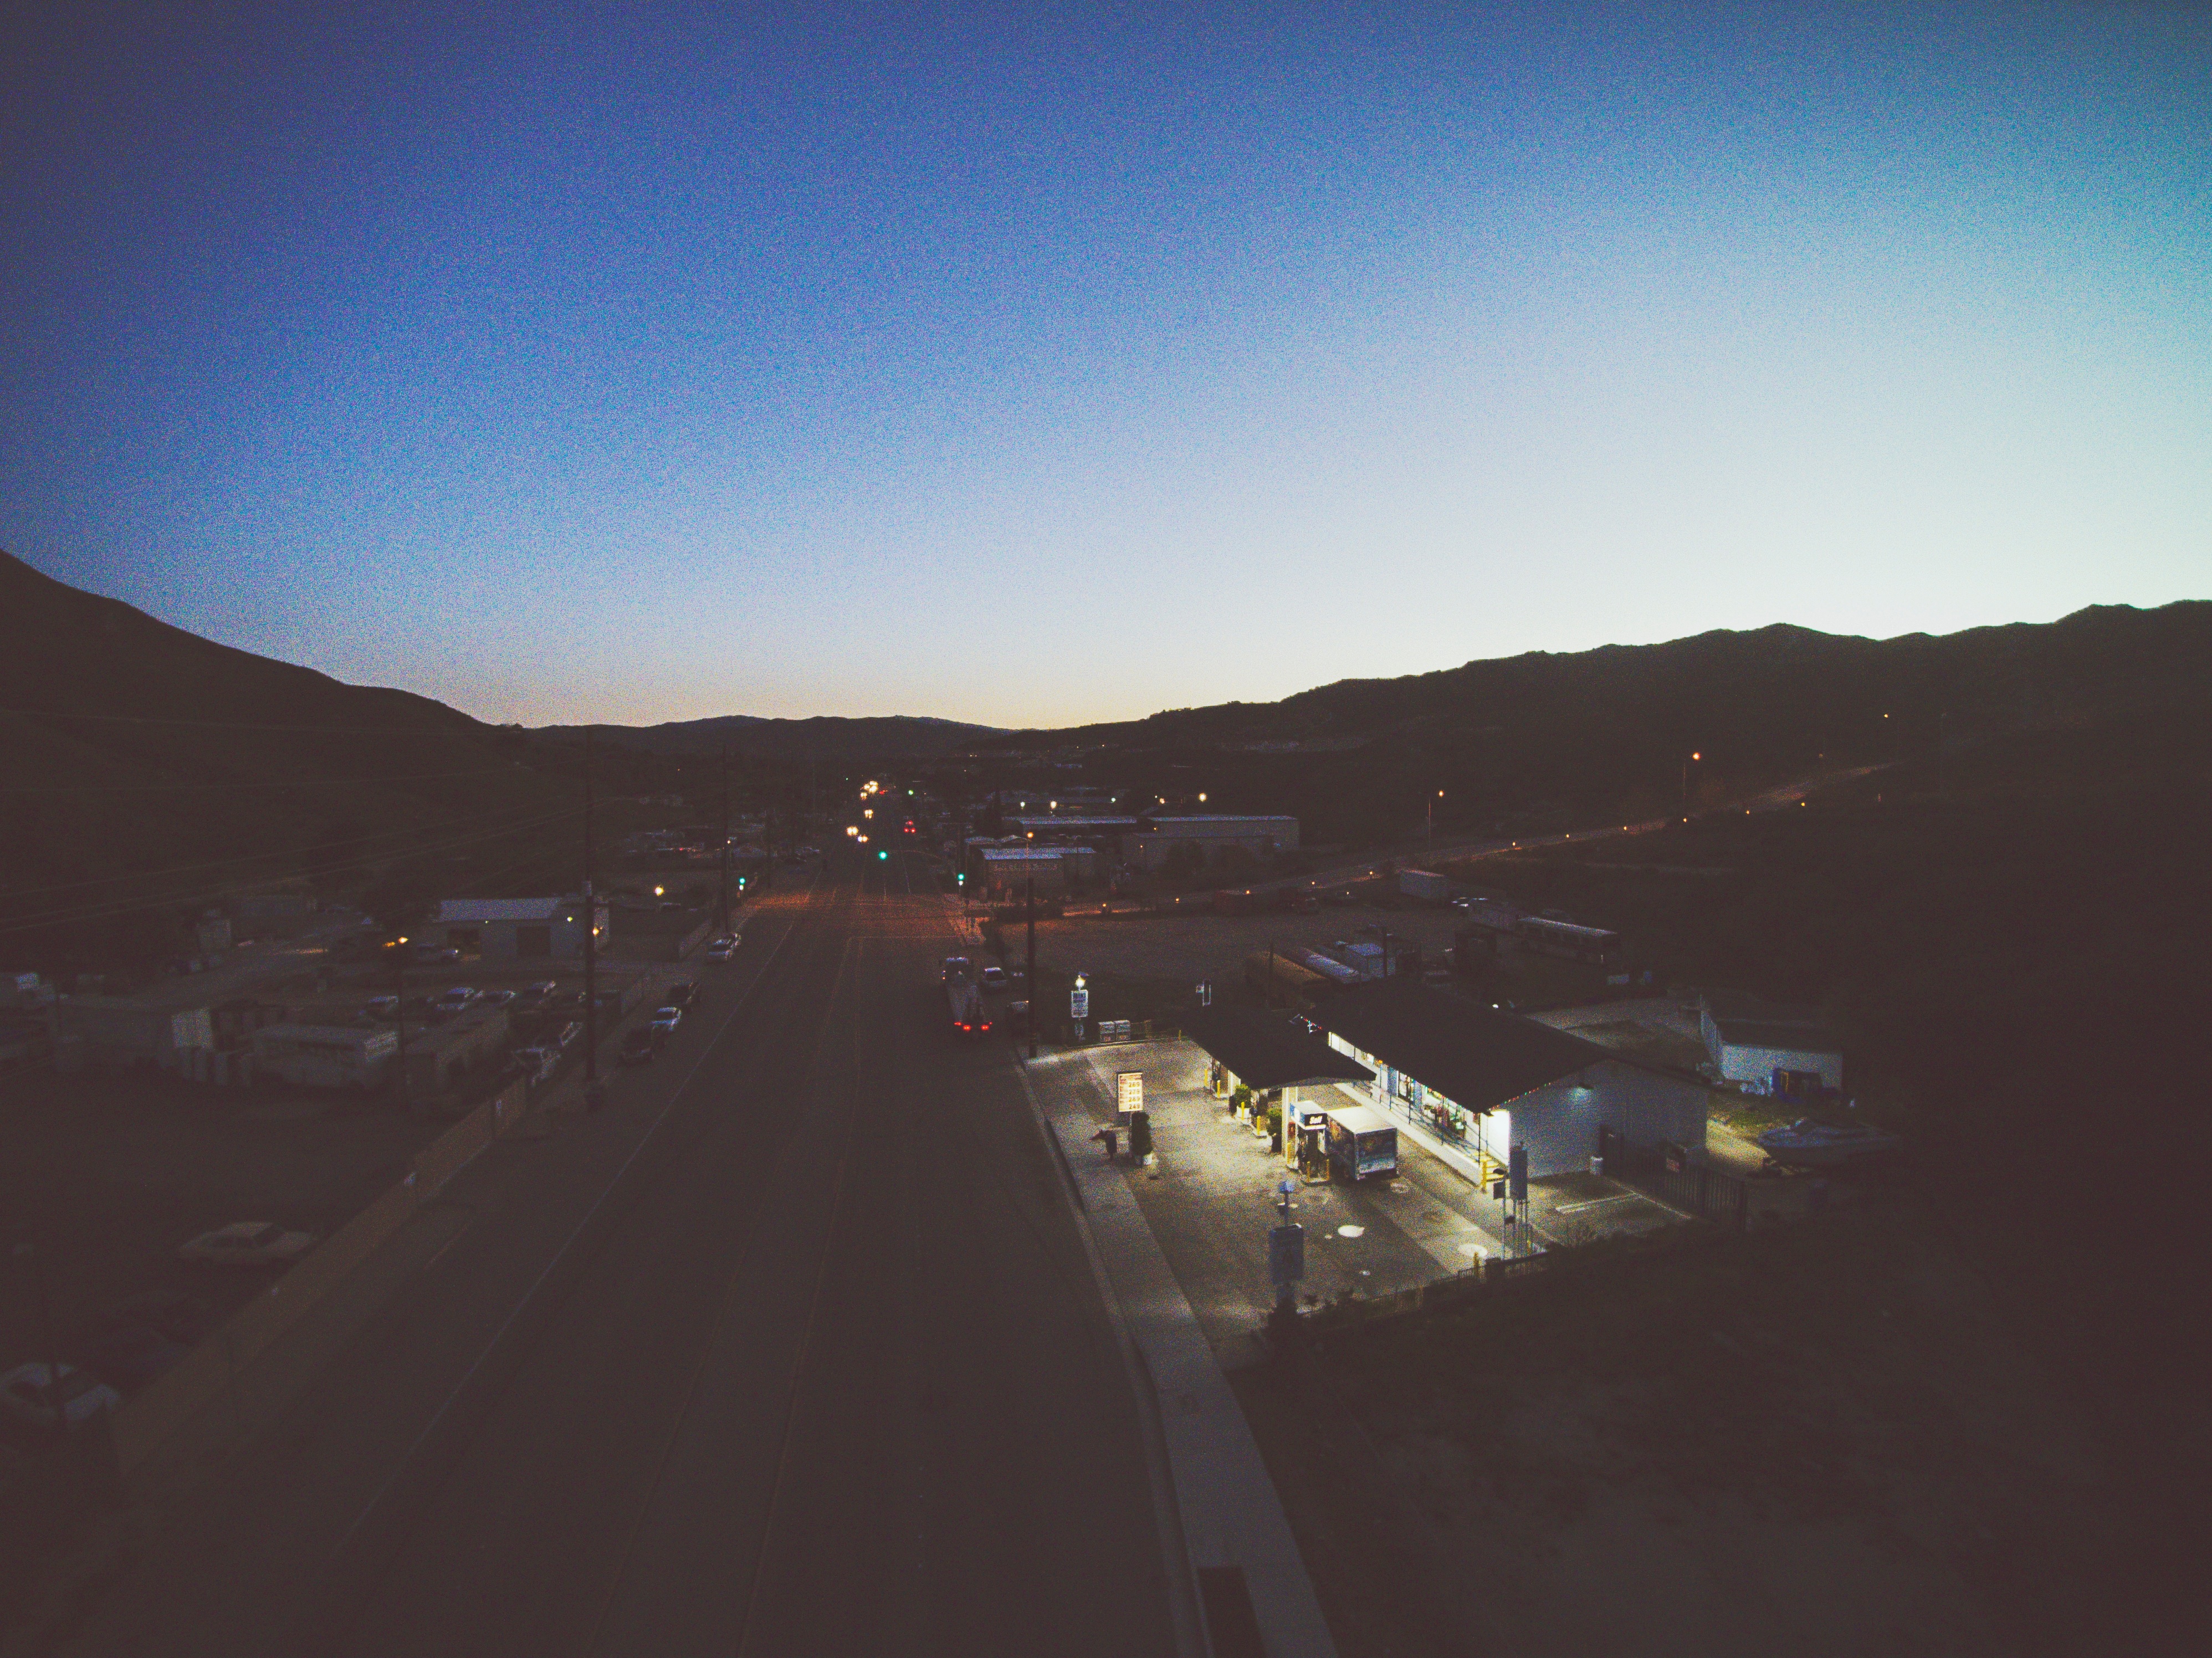
landscape, horizon, mountain, snow, sky, sunrise, sunset, night, morning, hill, dawn, dusk, evening, road trip, landform, natural environment, atmospheric phenomenon, atmosphere of earth, mountainous landforms